Wood-pasture hypothesis

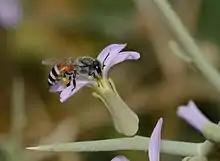
Pollen from plants that are pollinated by insects, such as here "Zilla Spinosa" by a dwarf honey bee, rarely or never ends up in places that favour preservation, such as lakeshores. It is therefore generally underrepresented in pollen deposits.

Vera further contested that pollen diagrams can adequately display past species occurrences since, inherently, pollen deposits tend to overrepresent species that are wind-pollinated and notoriously underrepresent species that are pollinated by insects. Furthermore, he proposed that an absence of grass pollen in pollen diagrams can be explained by high grazing pressure, which would prevent the grasses from flowering. Under such conditions, he claimed, open environments with only scattered mature trees may appear as closed forests in pollen deposits. He consequently proposed that the conspicuous scarcity of grass pollen in pollen deposits dating from the pre-Neolithic Holocene might not necessarily speak against the existence of open environments dominated by grasses. However, it is generally considered that over 60% tree pollen in pollen deposits indicates a closed forest canopy, which is true for the vast majority of European early to mid-Holocene deposits. Sites with less than 50% arboreal pollen, on the other hand, are consistently associated with human activities.